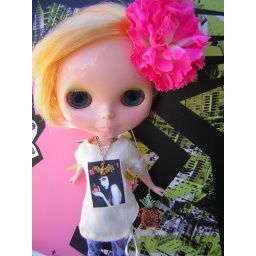
Deb, my fruit punch in new stitchfairy shirt